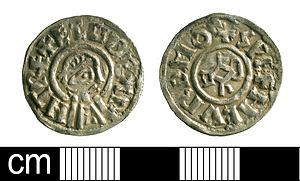
Ecgberht ou Egbert est roi du Wessex de 802 jusqu'à sa mort, en 839.